Synodal Department for Church Charity and Social Ministry

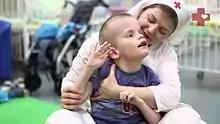
Sisters of Mercy take care of disabled children

Nowadays there are more than 300 orthodox organizations in Russia, which help both children and adults with disabilities. In 50 temples and communities in Russia the work with deaf and hearing-impaired people is carried and in 9 parishes deaf blind people are being nurtured.